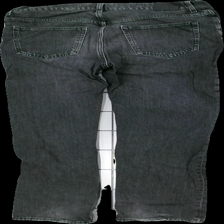
View: back
Type: Jeans
Category: Men
Brand: Not in the list
Brand text on label: weekday
Colors: Grey
Material: 100% cotton
Cut: Regular
Season: All
Trend: Denim
Holes: Major
Damage: slitna vid foten
Damage location: bottom left
Price range: <50
Recommended usage: Export
Description: grå jeans, sliten vid fötterna